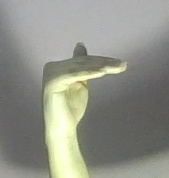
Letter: khaa